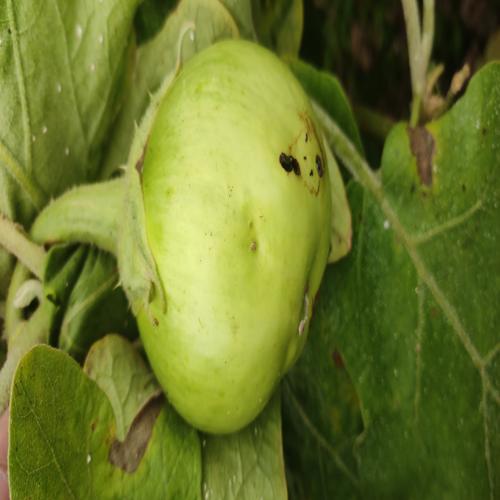
Label: Shoot and Fruit Borer